Khlong Song Ton Nun subdistrict

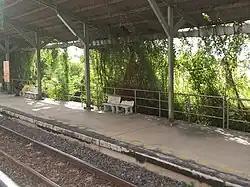
Soi Wat Lan Boon railway halt, Khlong Song Ton Nun in late 2022

Khlong Song Ton Nun is a "khwaeng" (subdistrict) of Lat Krabang District, in Bangkok, Thailand. In 2019, it had a total population of 68,026 people.